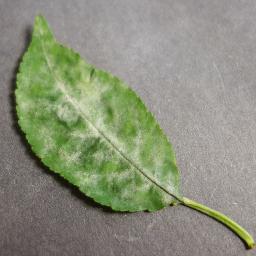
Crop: cherry
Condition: (including_sour)_powdery_mildew